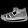
Label: Sandal